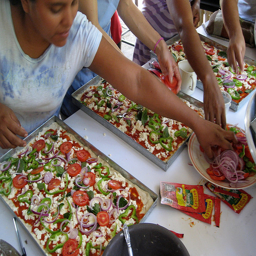
Three women prepare large, rectangular pizzas with various ingredients.
A group of people putting toppings on a line of pizzas.
A group of people making home made pizzas.
some poeple standing at a table making some square pizzas with a lot of veggie toppings on it
the  lady reaches for the vegetables to put on her pizza